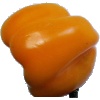
Label: yellow_pepper